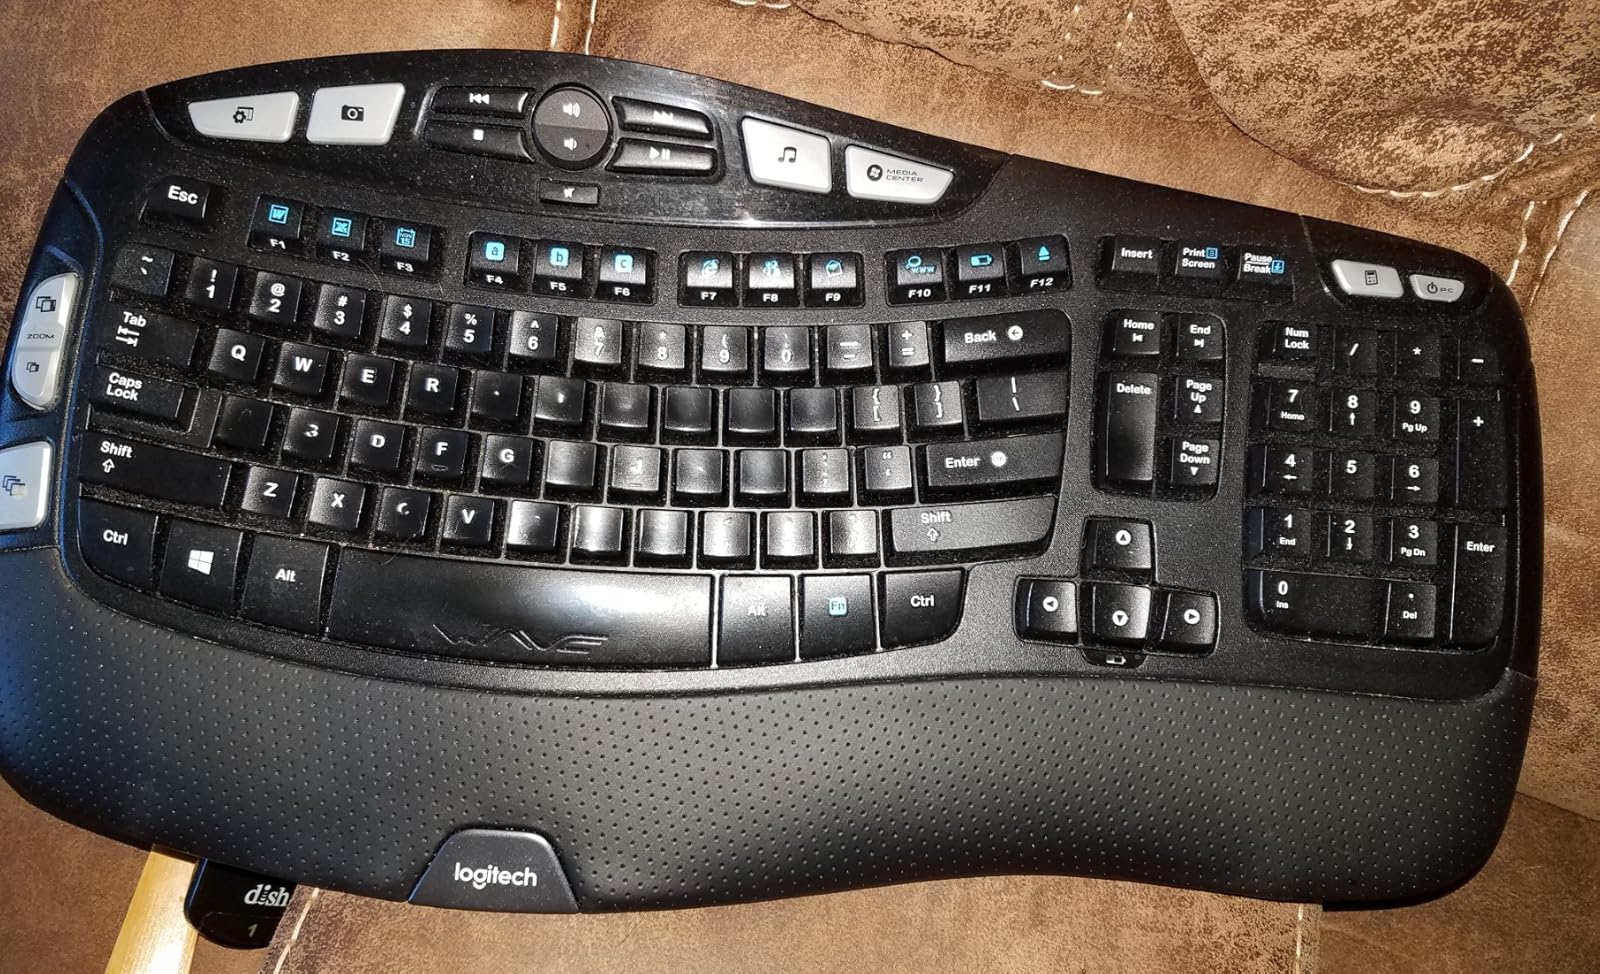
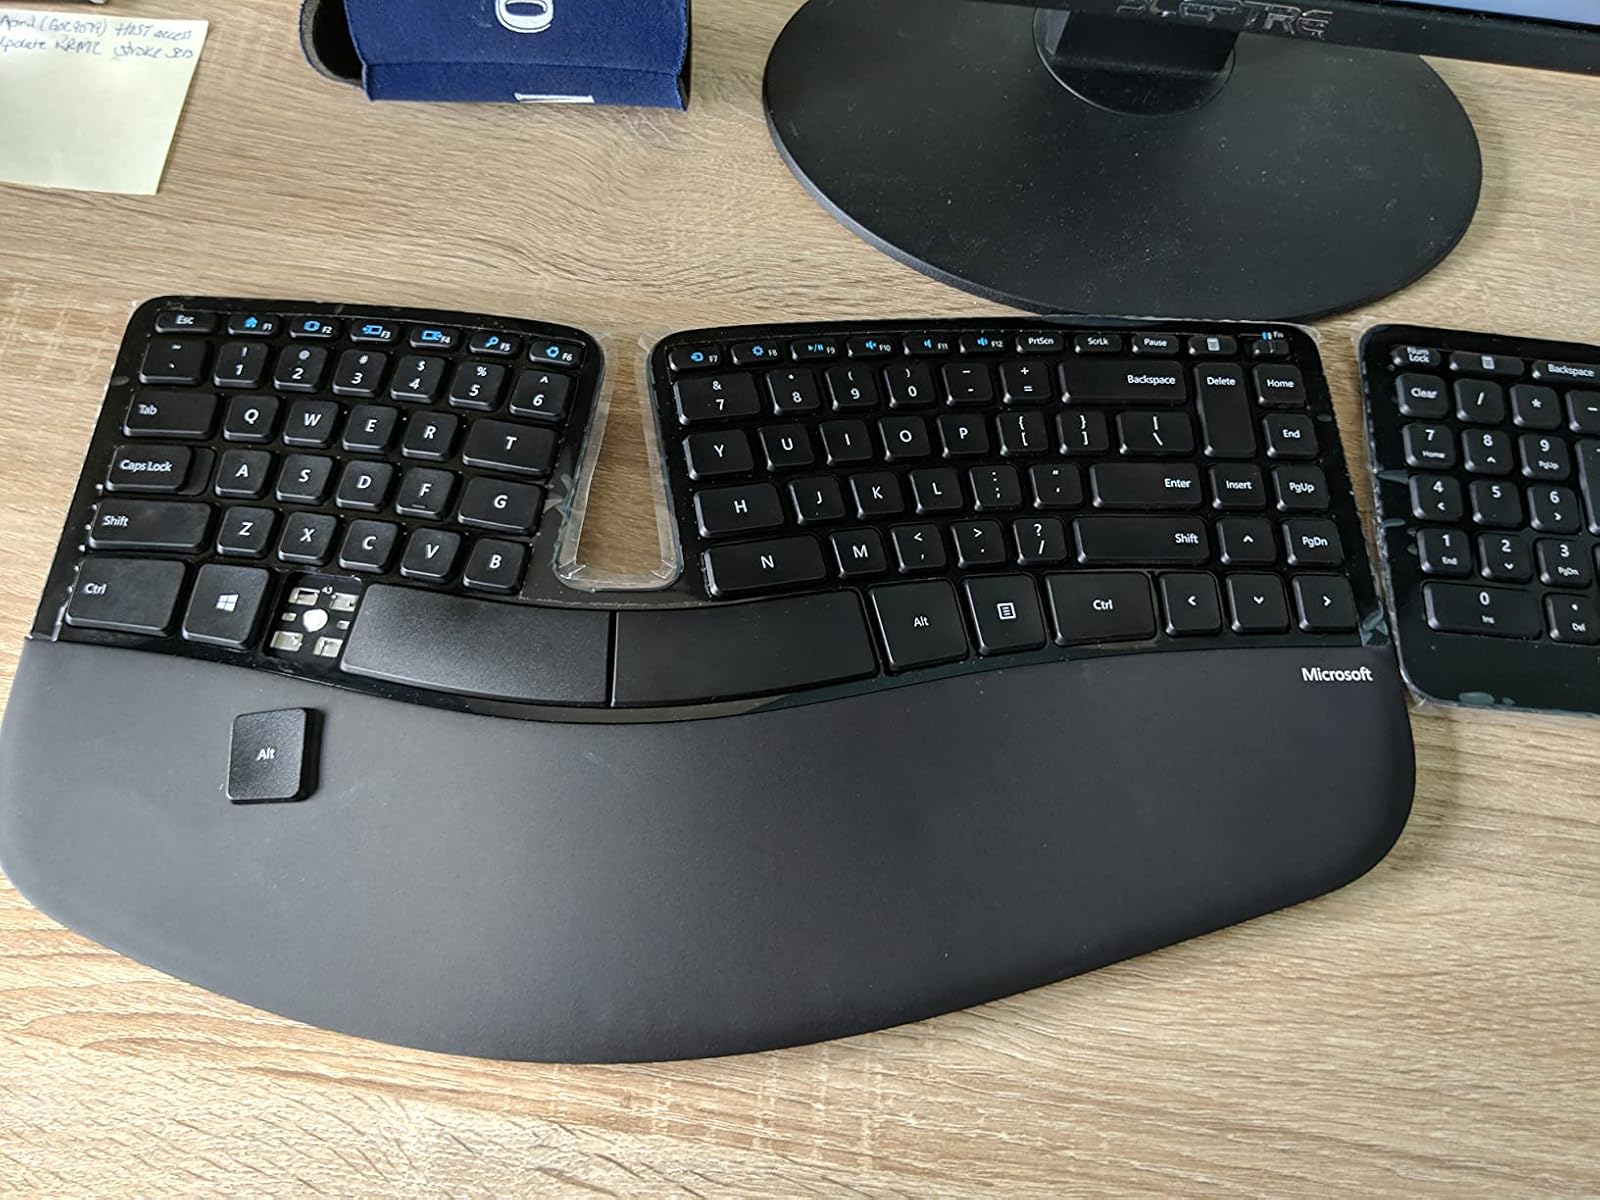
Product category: keyboard
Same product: no